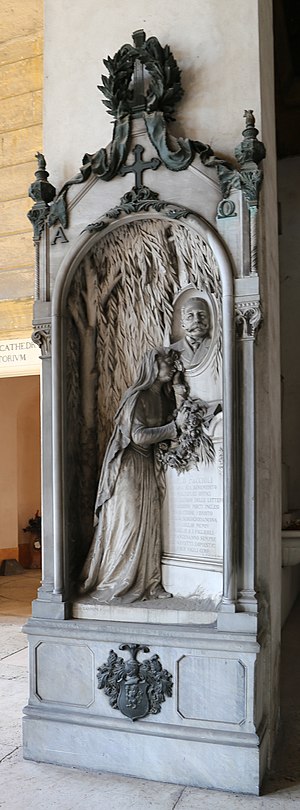
Carlo Faccioli
Carlo Faccioli var en italiensk forfatter.